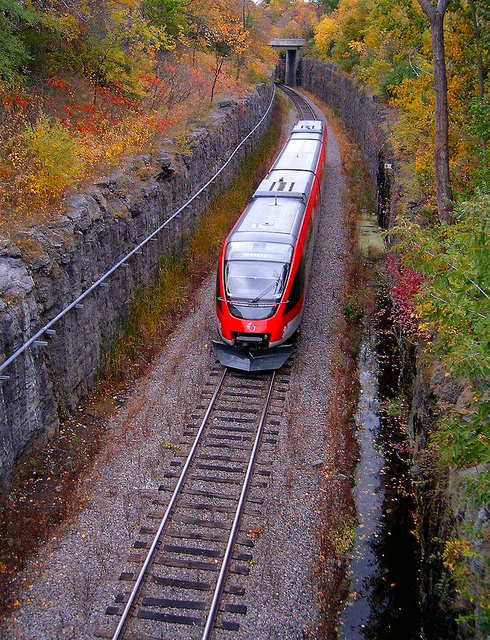
A bus travels down tracks in the forest

red train on train tracks surrounded by rocks and foliage.

A photo looking down at a red train going by.

A train making its way down tracks surrounded by flowers and trees.

The train runs along the track in the fall foliage.